Tiger in the Smoke

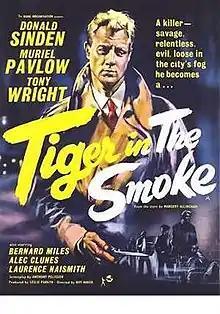

Tiger in the Smoke is a 1956 British crime film directed by Roy Ward Baker (billed as Roy Baker) and starring Donald Sinden, Muriel Pavlow, Tony Wright, Bernard Miles and Christopher Rhodes. It is based on the 1952 novel "The Tiger in the Smoke" by Margery Allingham. The film is set in a noirish smog-shrouded London and briefly in Brittany, France, and combines the genres of mystery, thriller, crime and drama. The cinematography was by Geoffrey Unsworth.